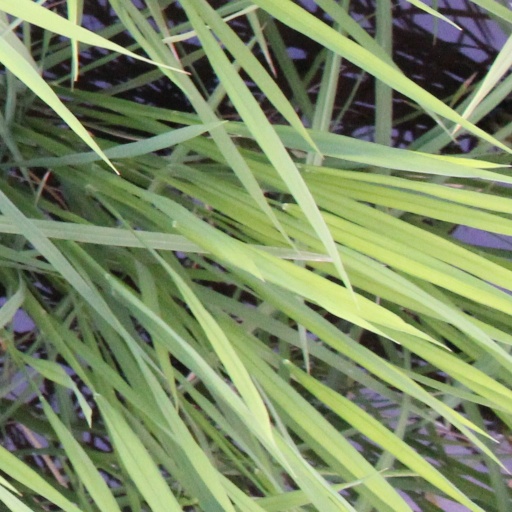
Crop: rice